Basilica of Our Lady of Graces

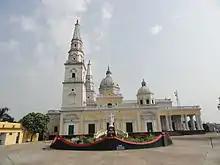
View of the exterior

The Basilica of Our Lady of Graces, also known as "Churches among the Churches", is dedicated to the Virgin Mary. The church was built by Begum Samru, a Muslim Nautch girl of 14 who married a European mercenary soldier, Walter Reinhardt Sombre. Samru converted to Roman Catholicism in 1781 and adopted the name Joanna Nobilis. She is regarded as the only Catholic ruler in India, and ruled the Principality of Sardhana in the 18th and 19th centuries. The church is the largest in North India.